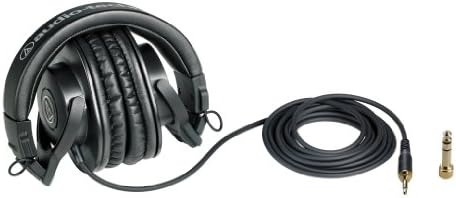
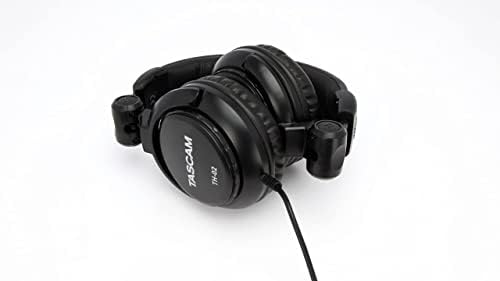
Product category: headphones
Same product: no